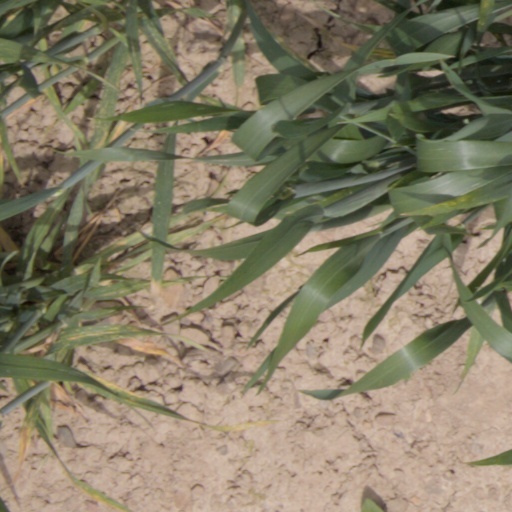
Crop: wheat